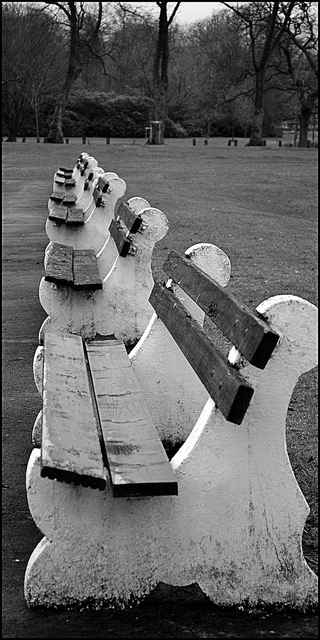
a line of bus benches sitting next to each other